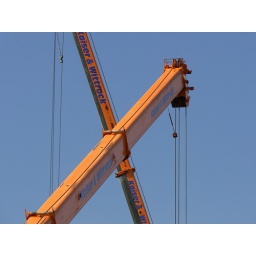
in orange on blue